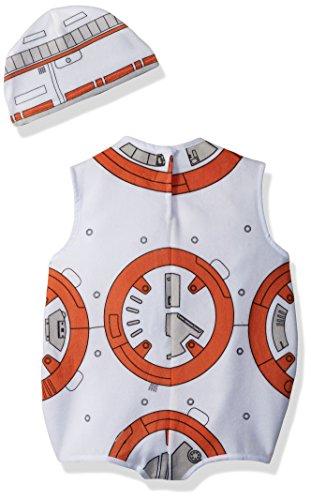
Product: Rubie's Costume Star Wars VII: The Force Awakens BB-8 Costume, Multicolor, 4T
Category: Toys & Games | Dress Up & Pretend Play | Costumes
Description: Star Wars VII: the force Awakens BB-8 costume.
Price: $16.44
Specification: ProductDimensions:11x3x17inches|ItemWeight:7ounces|ShippingWeight:8.2ounces(Viewshippingratesandpolicies)|DomesticShipping:ItemcanbeshippedwithinU.S.|InternationalShipping:ThisitemcanbeshippedtoselectcountriesoutsideoftheU.S.LearnMore|ASIN:B01D8Z4G1C|Itemmodelnumber:510190|Manufacturerrecommendedage:24months-4years